Kew

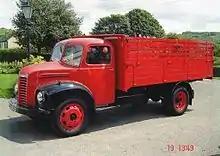
1954 Dodge Kew lorry

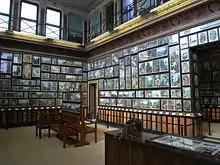
Interior of Marianne North Gallery, Kew Gardens

The fashion clothing retailer Jigsaw's headquarters, now at Water Lane, Richmond, were previously in Mortlake Road, Kew.